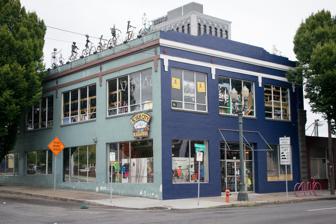
Building: Griesel Fruit Company Building
Country: United States of America
Year built: 1923
Historic building in Portland, Oregon, U.S. Griesel Fruit Company Building The building's exterior in 2013 General information Town or city Portland, Oregon Country United States Coordinates 45°31′4.1″N 122°39′41.3″W / 45.517806°N 122.661472°W / 45.517806; -122.661472 The Griesel Fruit Company Building is an historic building in Portland, Oregon . Completed in 1923, the structure is part of the East Portland Grand Avenue Historic District, which is listed on the National Register of Historic Places . References